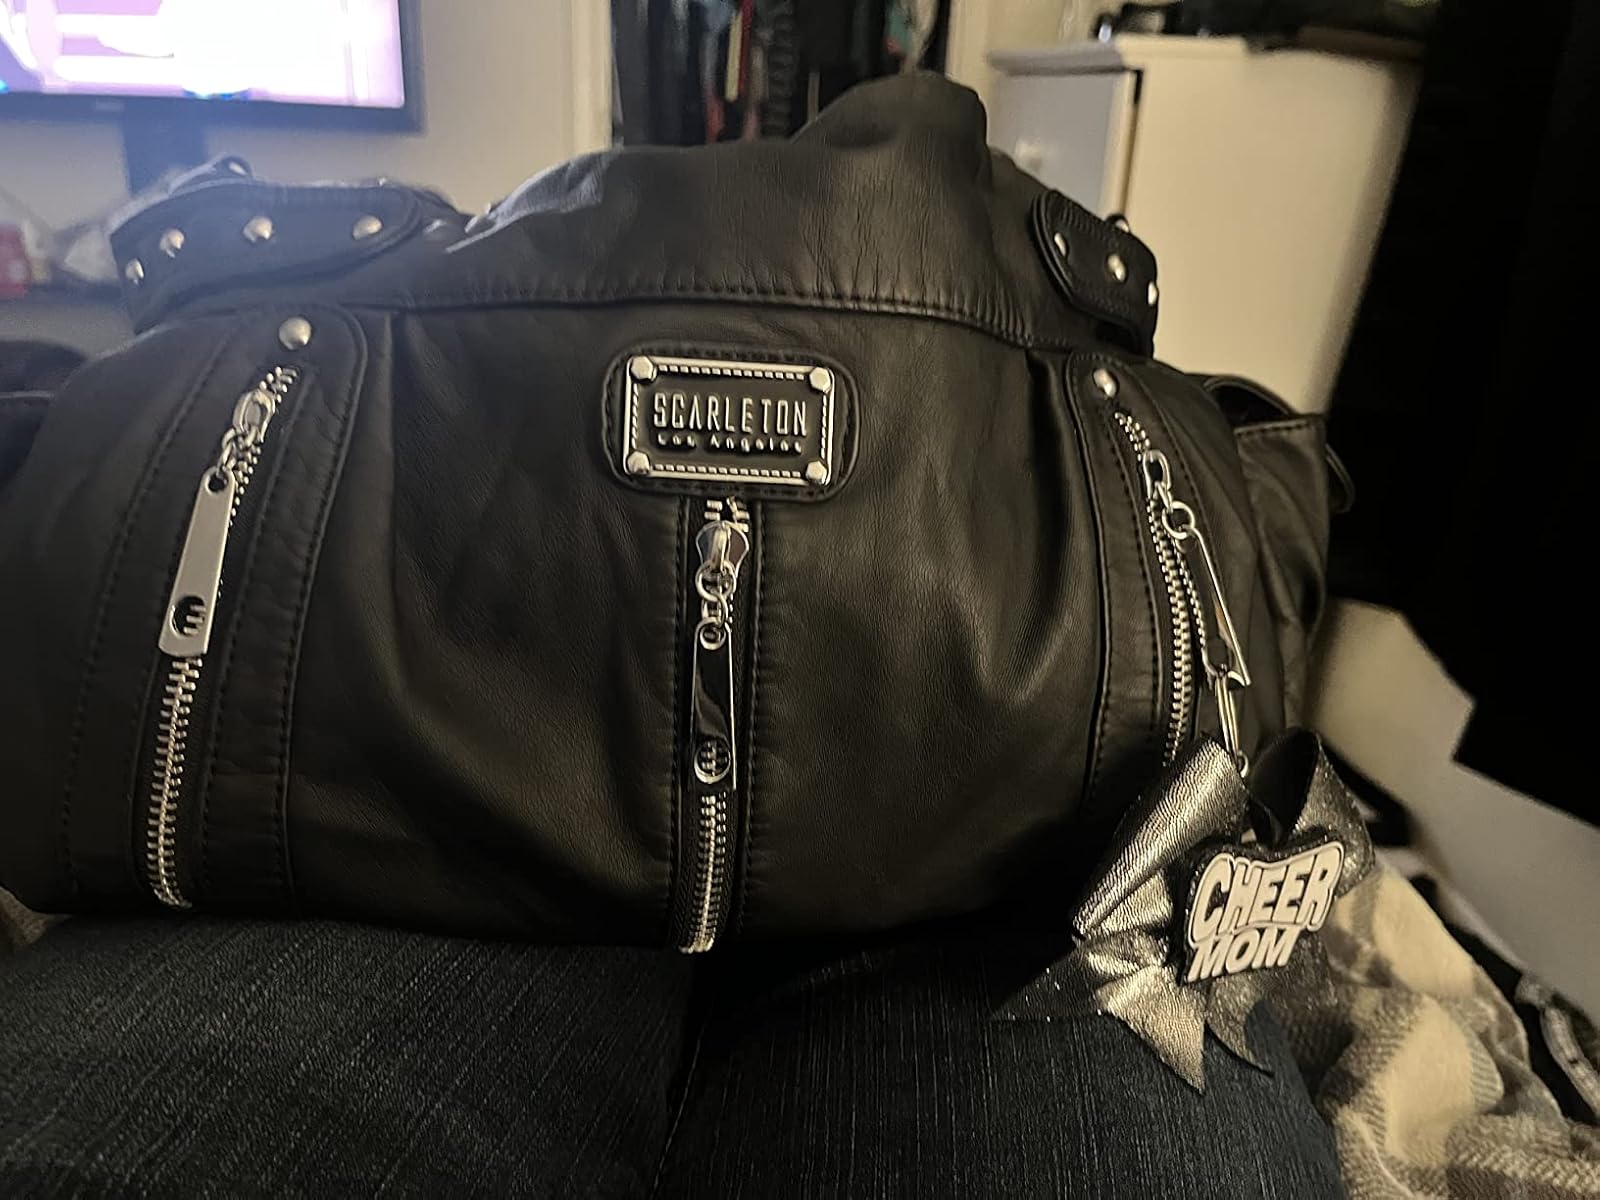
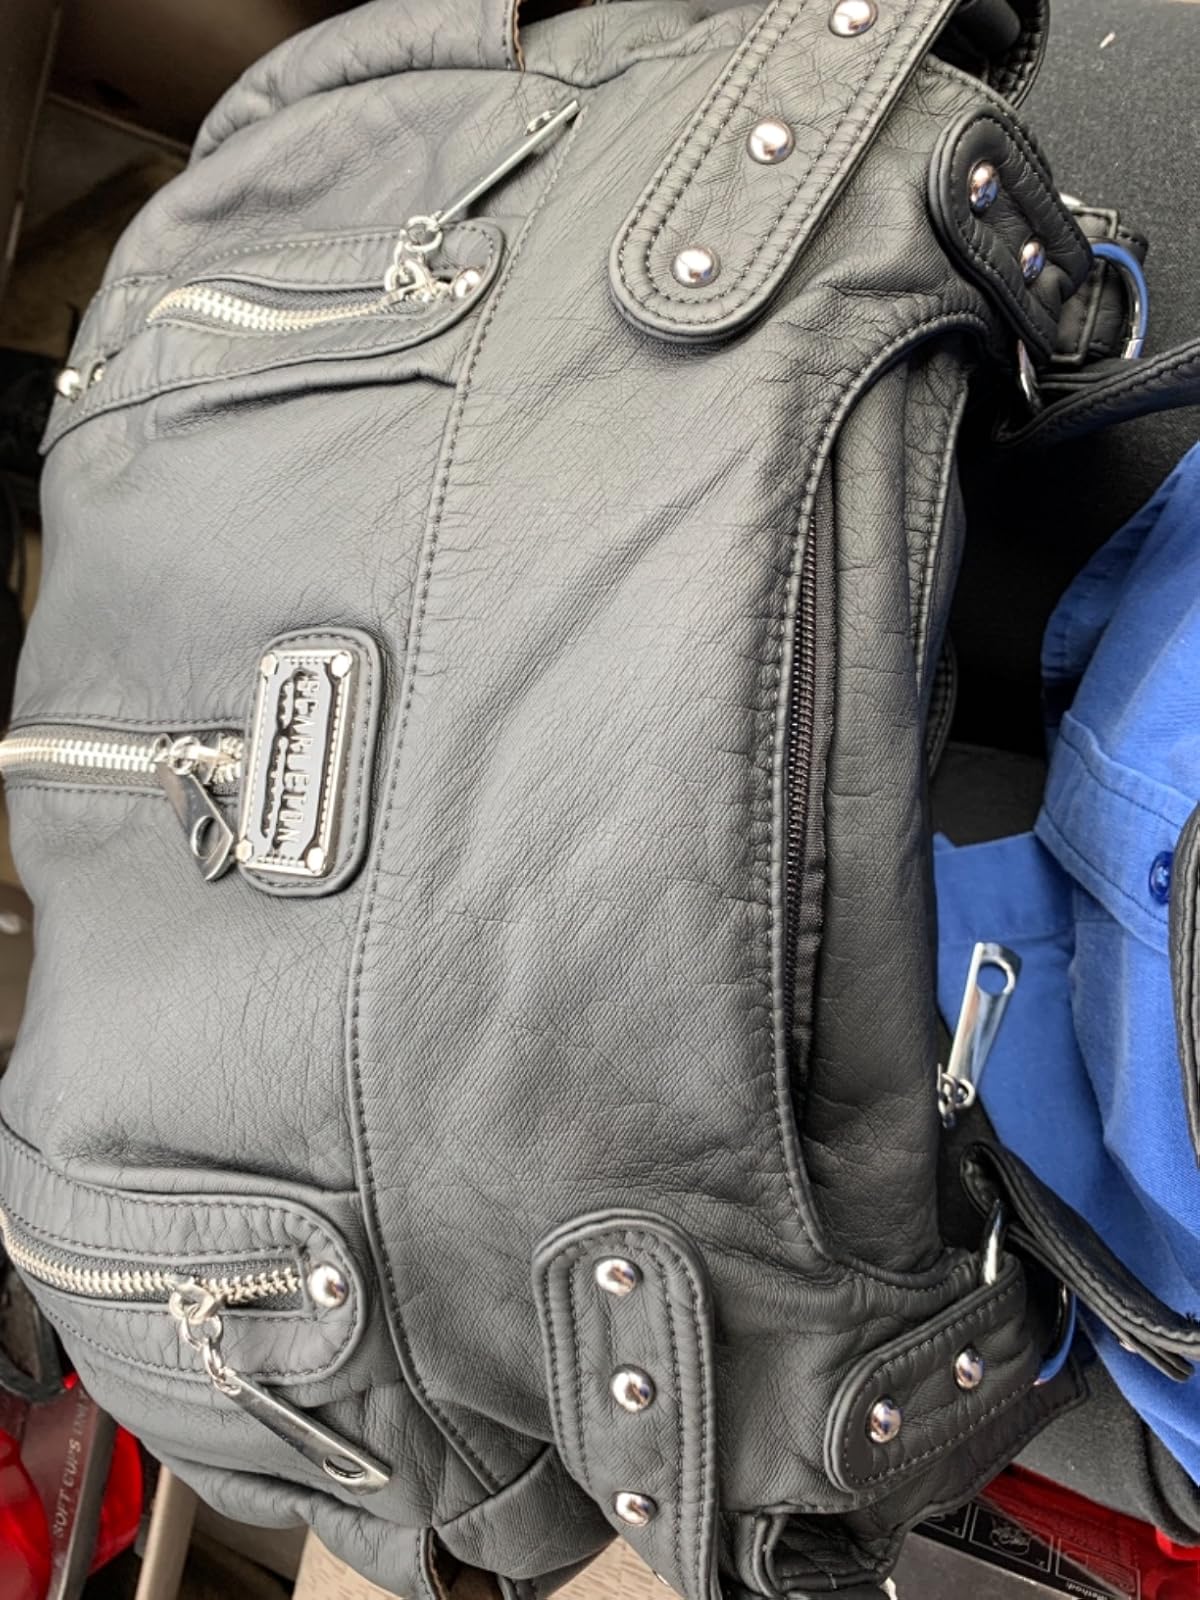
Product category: accessories_handbag
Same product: yes